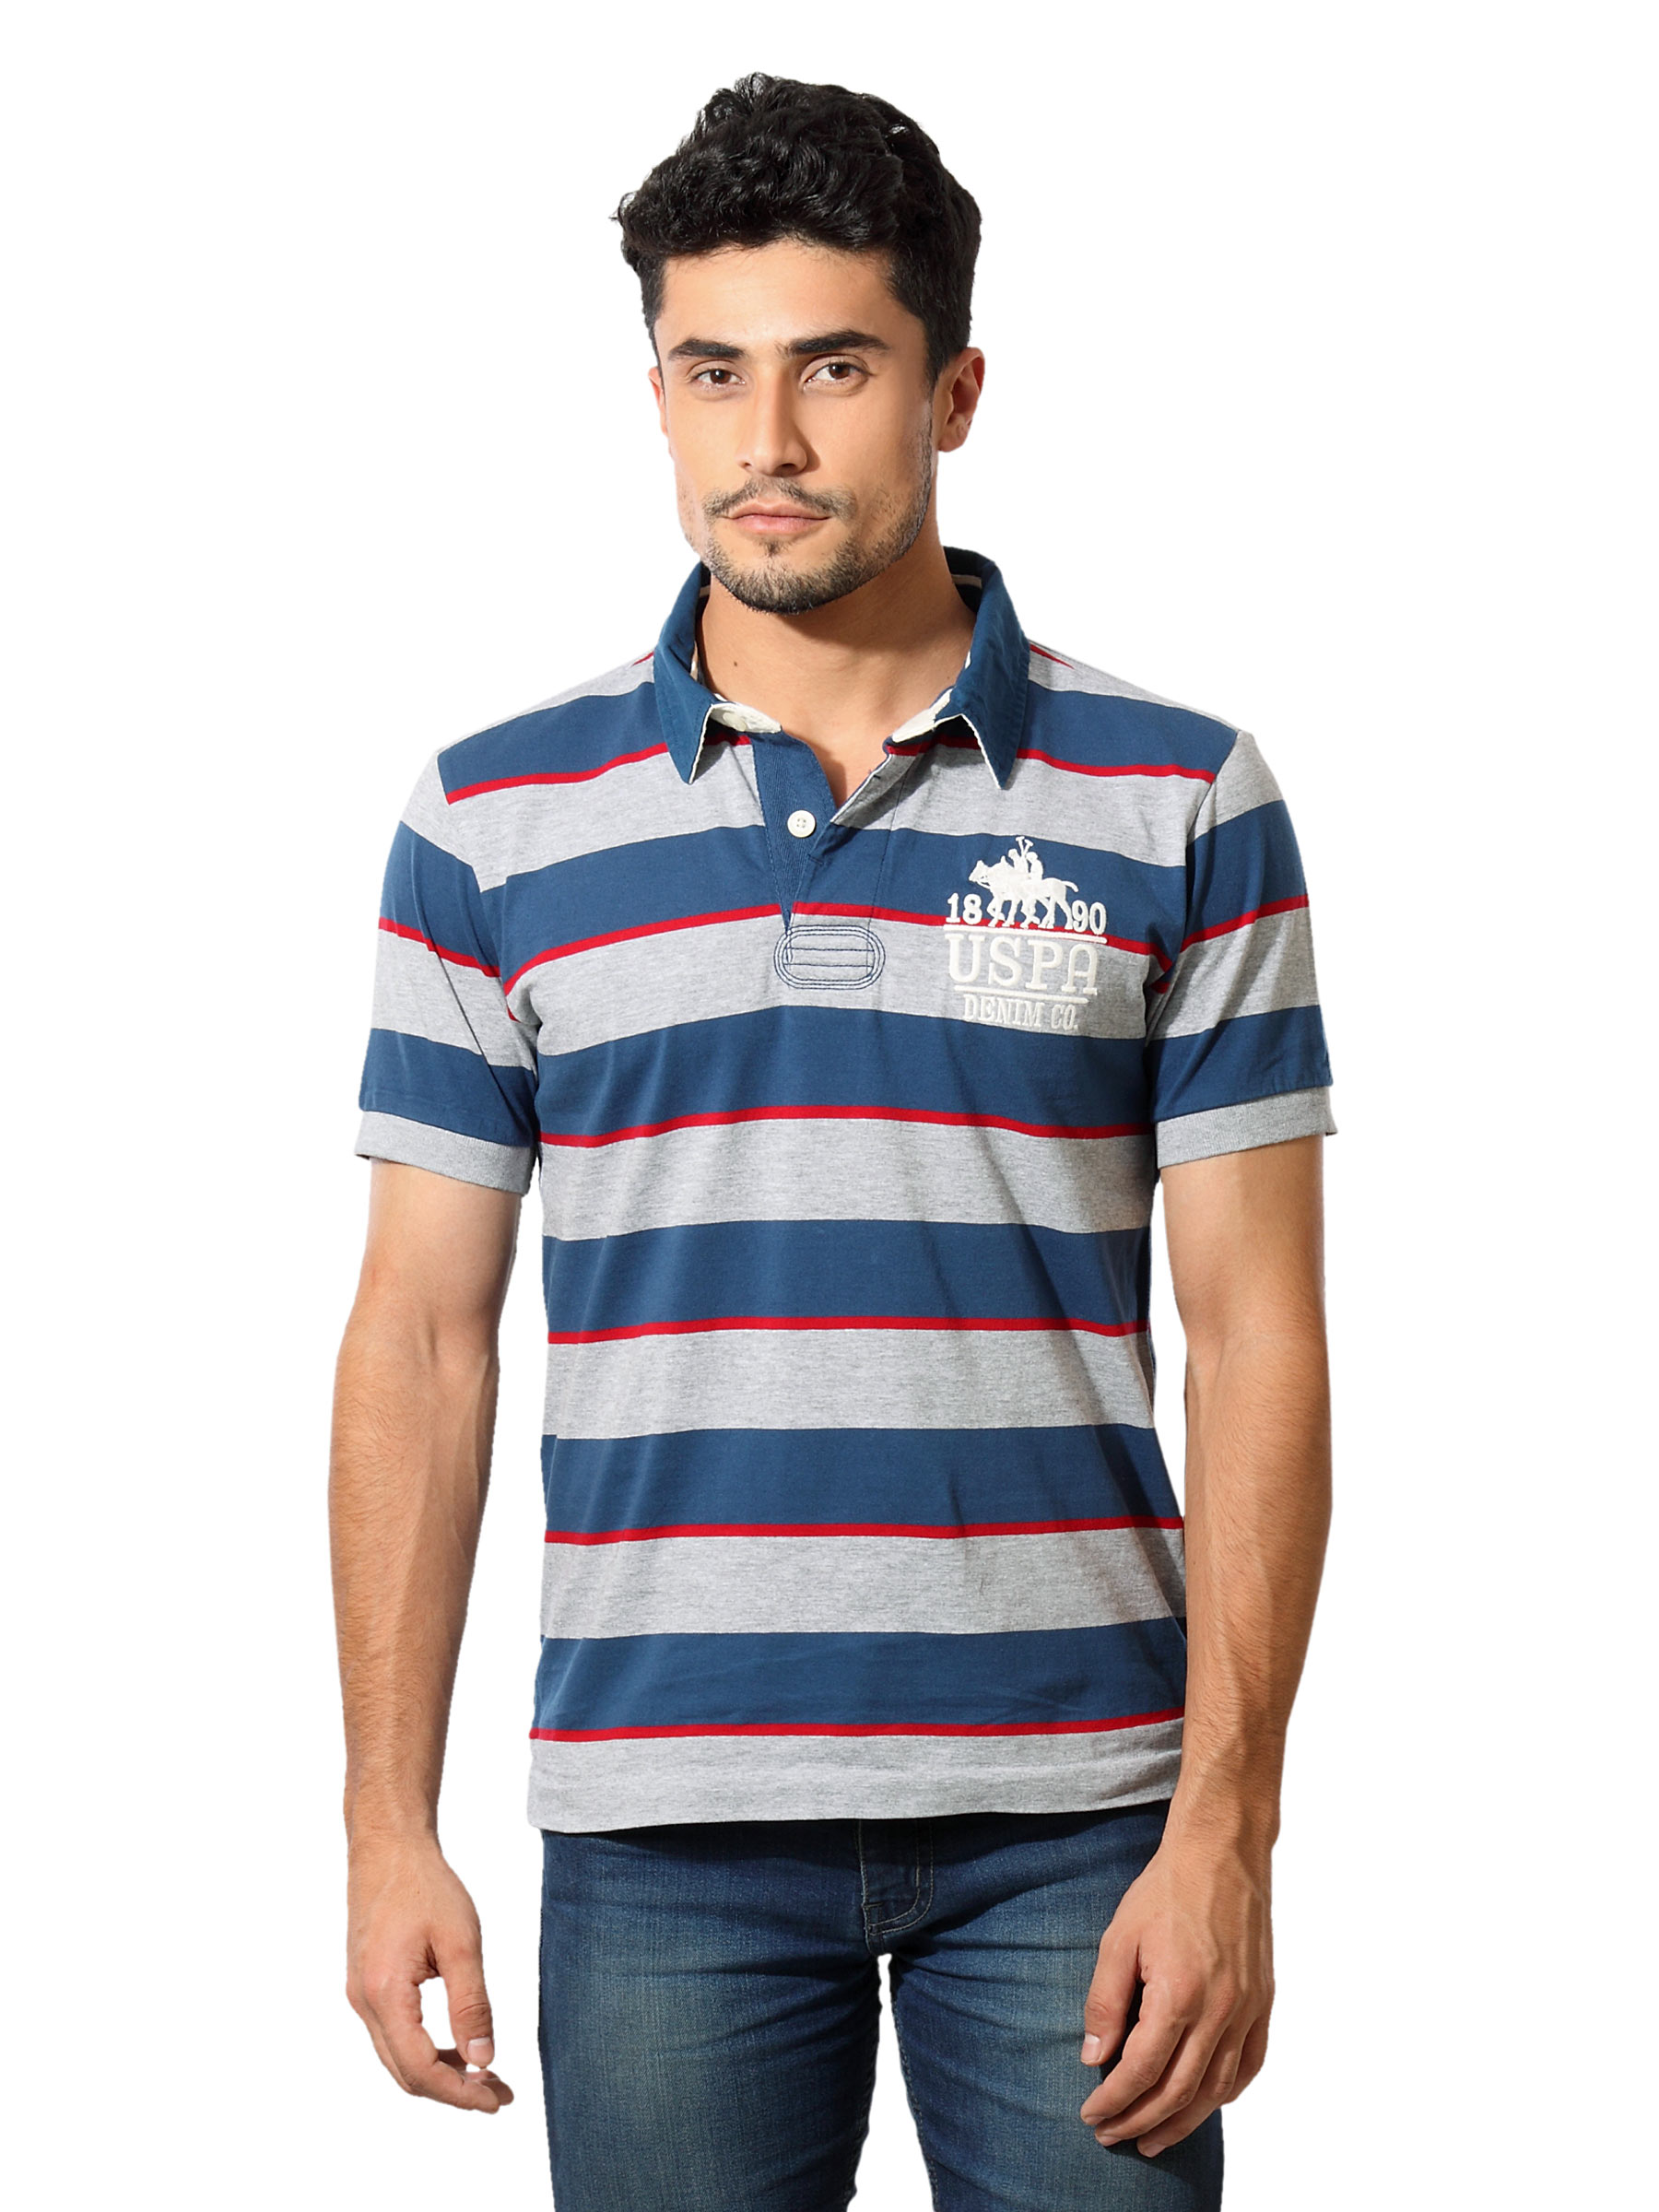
U.S. Polo Assn. Denim Co. Men Striped Navy Blue T-Shirt
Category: Apparel / Topwear / Tshirts
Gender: Men
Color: Navy Blue
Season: Summer 2012
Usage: Casual